The Federalist Papers

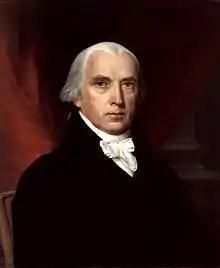
James Madison, Hamilton's major collaborator, later fourth president of the United States (1809-1817)

The Federal Convention (Constitutional Convention) sent the proposed Constitution to the Confederation Congress, which in turn submitted it to the states for ratification at the end of September 1787. On September 27, 1787, "Cato" first appeared in the New York press criticizing the proposition; "Brutus" followed on October 18, 1787. These and other articles and public letters critical of the new Constitution would eventually become known as the "Anti-Federalist Papers". In response, Alexander Hamilton decided to launch a measured defense and extensive explanation of the proposed Constitution to the people of the state of New York. He wrote in Federalist No. 1 that the series would "endeavor to give a satisfactory answer to all the objections which shall have made their appearance, that may seem to have any claim to your attention."